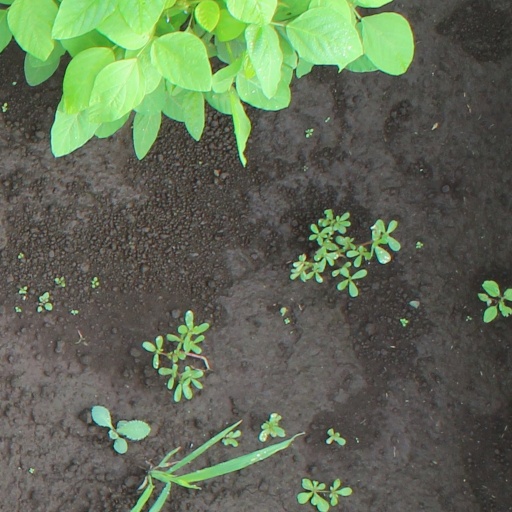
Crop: soybean